Russell Churney

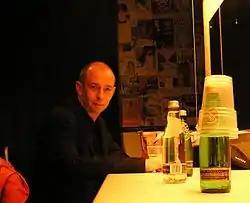
Russell Churney. Hemel Hempstead Old Town Hall Arts Centre, October 2005.

Russell Churney (10 September 1964 – 27 February 2007) was an English composer, pianist, arranger and musical director, and a member of the comedy/cabaret group, Fascinating Aïda. Ooberman keyboardist and vocalist Sophia Churney is his sister.